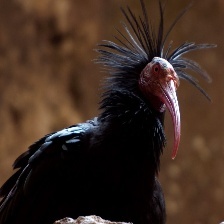
Species: BALD IBIS
Scientific name: GERONTICUS EREMITA